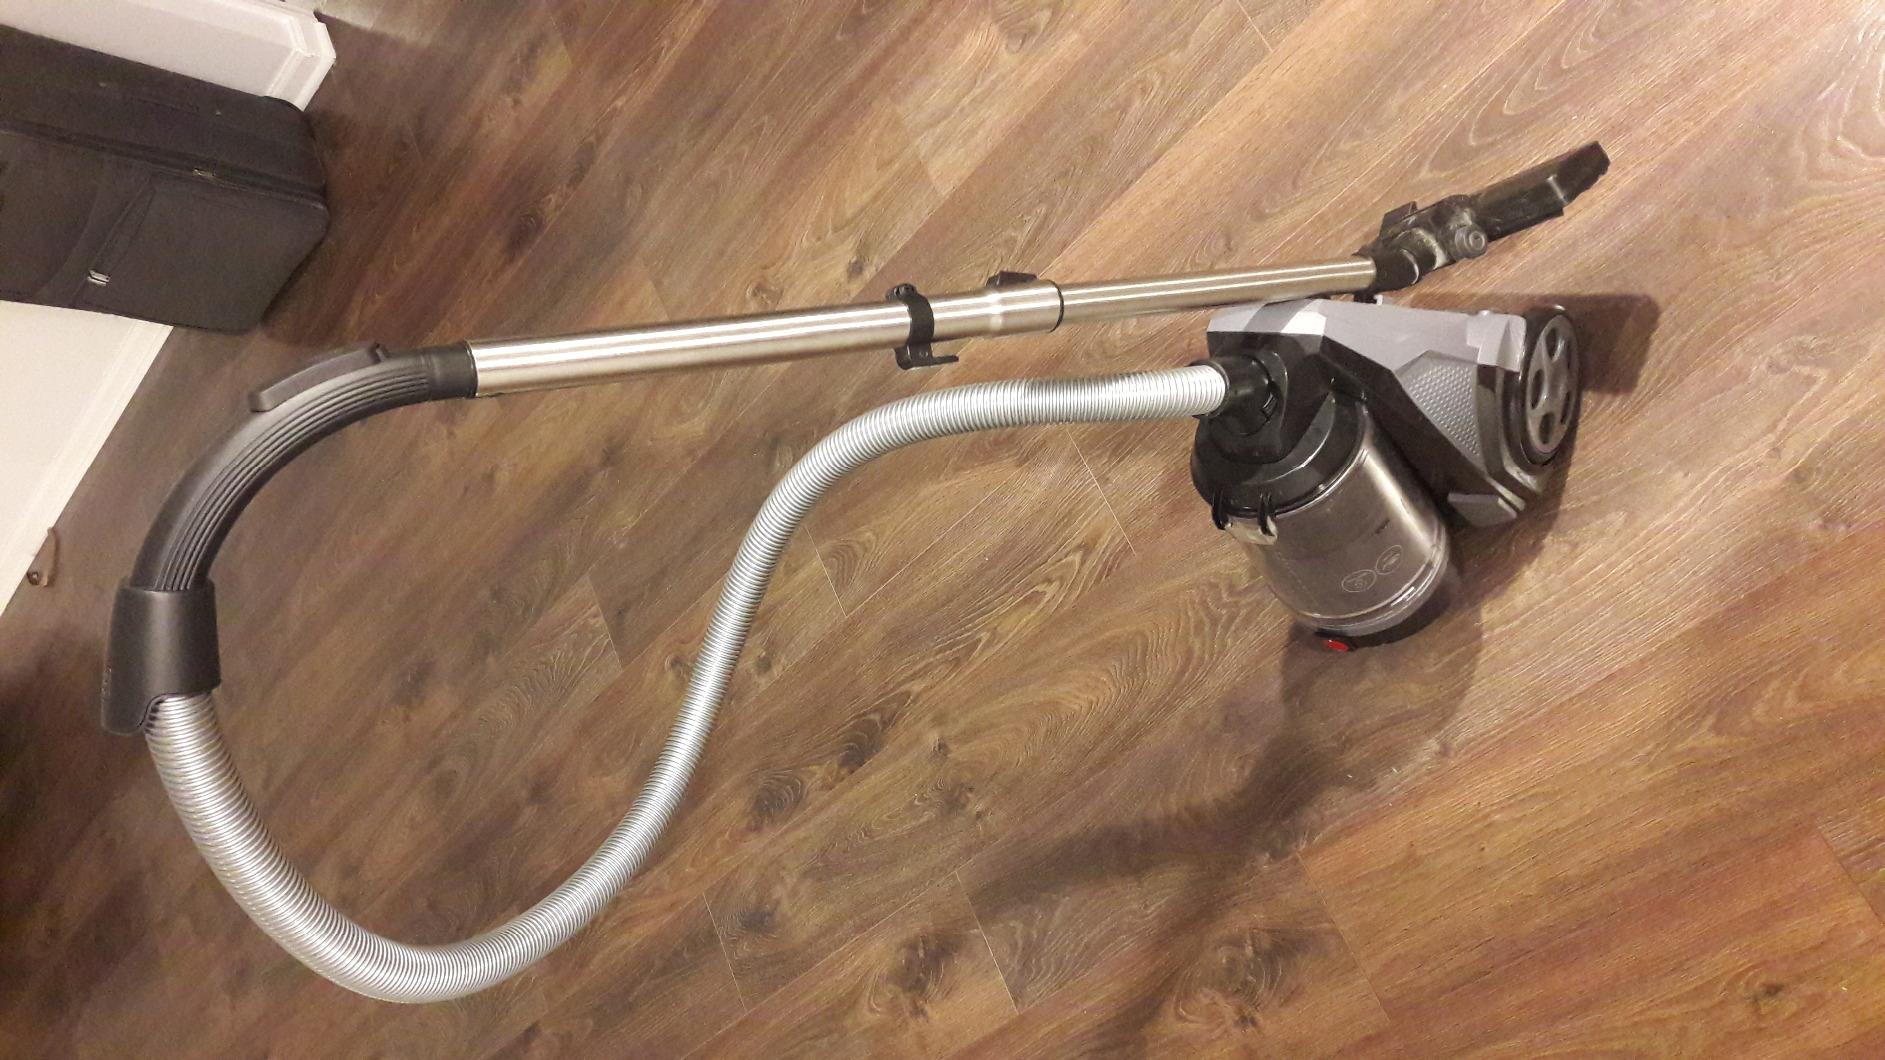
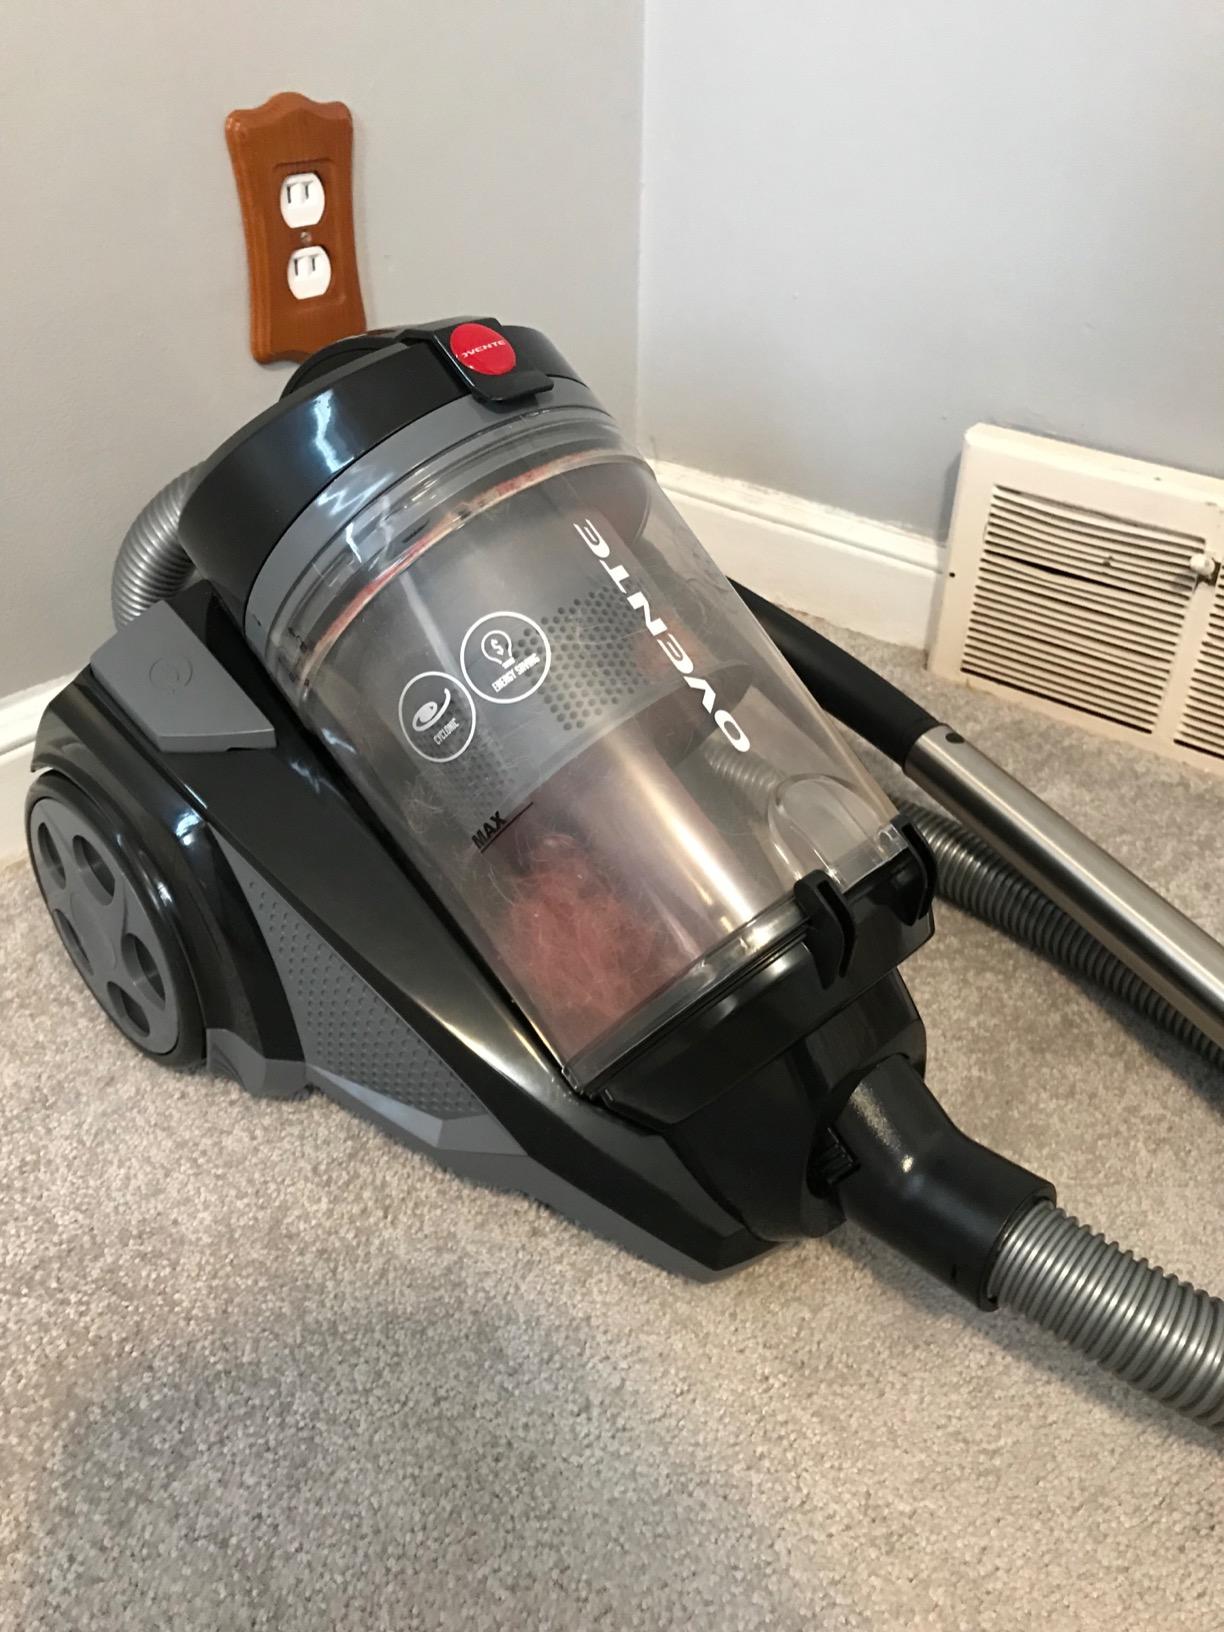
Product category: items_vacuum
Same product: yes